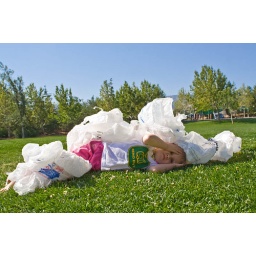
Maya Gilbert age 3 with plastic bags in Reno NV.